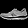
Label: Sneaker